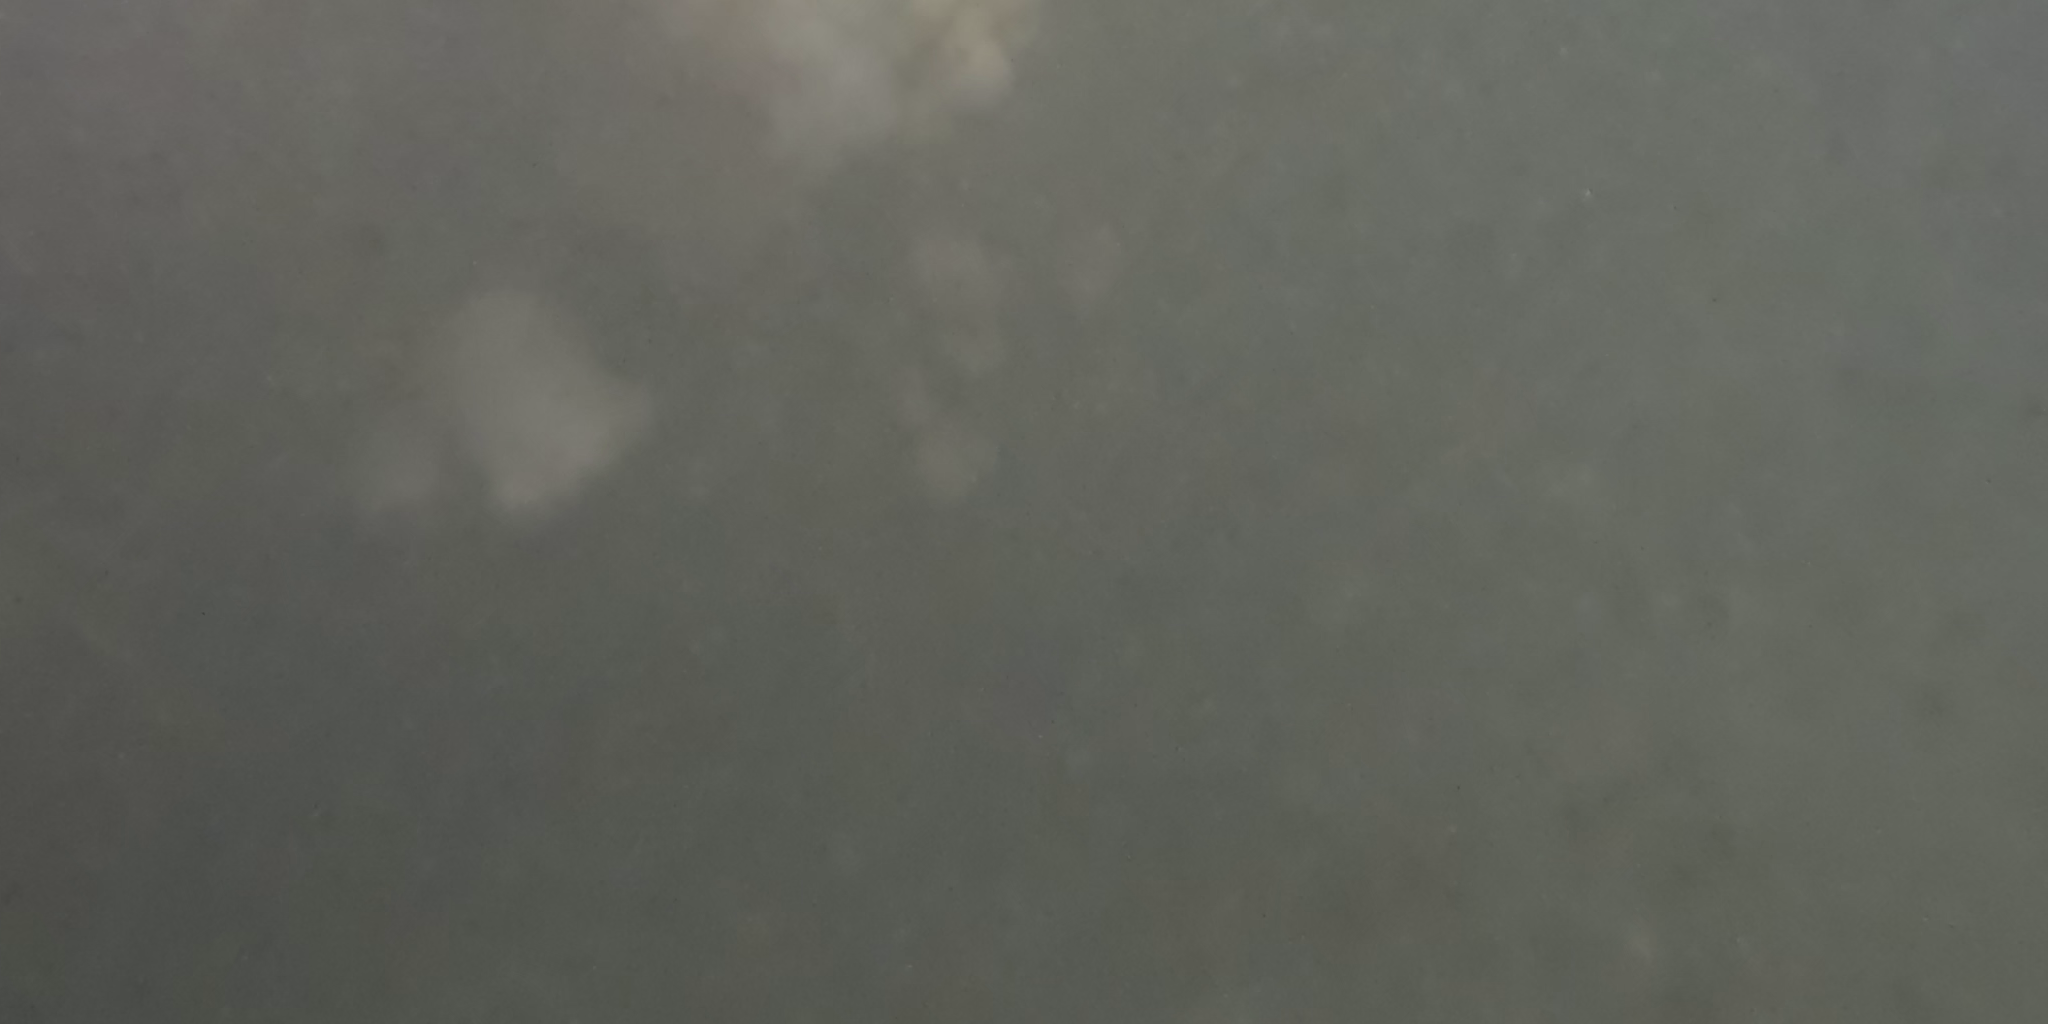
Seabed habitat: bad